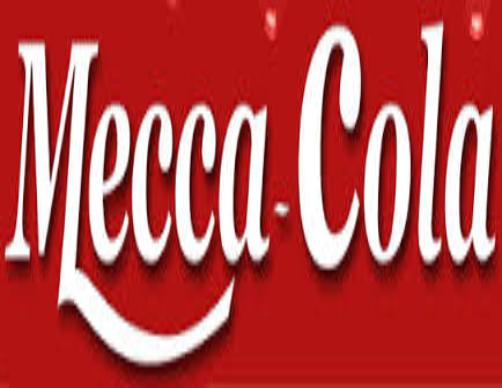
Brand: Mecca Cola
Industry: Food